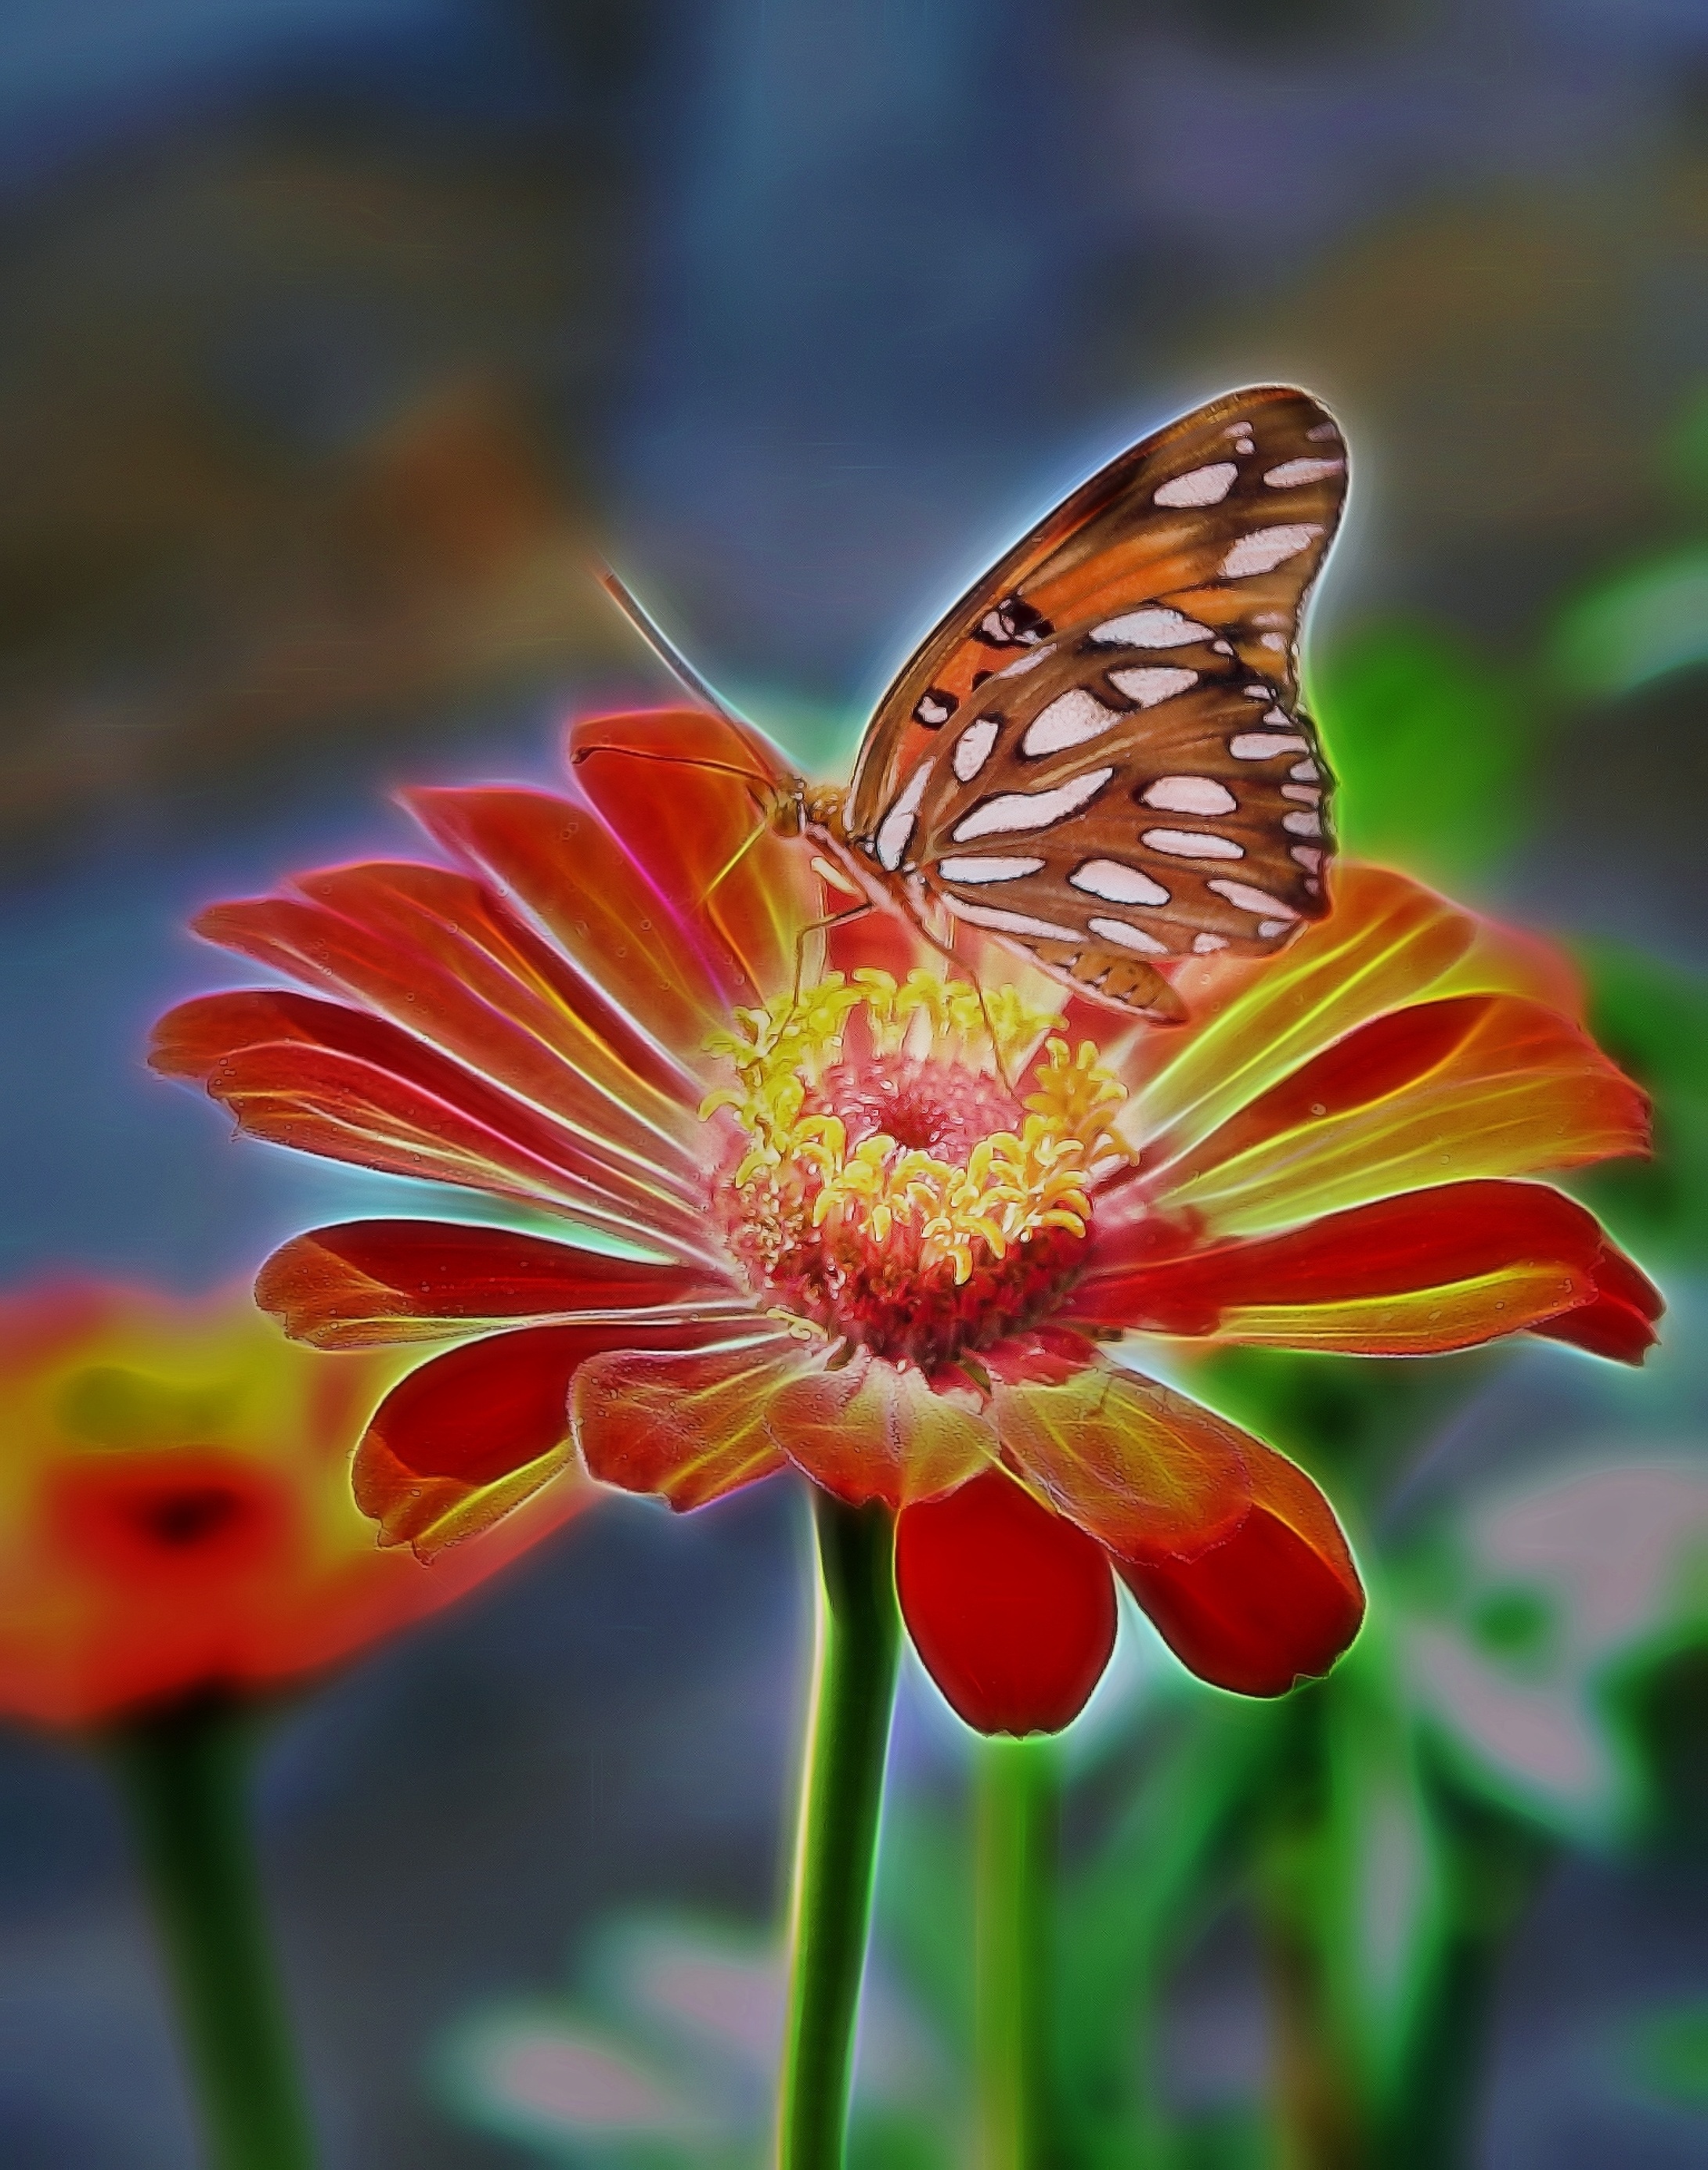
nature, outdoor, blossom, wing, plant, photography, meadow, flower, petal, summer, floral, orange, spring, insect, macro, natural, bug, butterfly, colorful, garden, flora, fauna, invertebrate, wildflower, close up, nectar, zinnia, macro photography, pollinator, plant stem, moths and butterflies